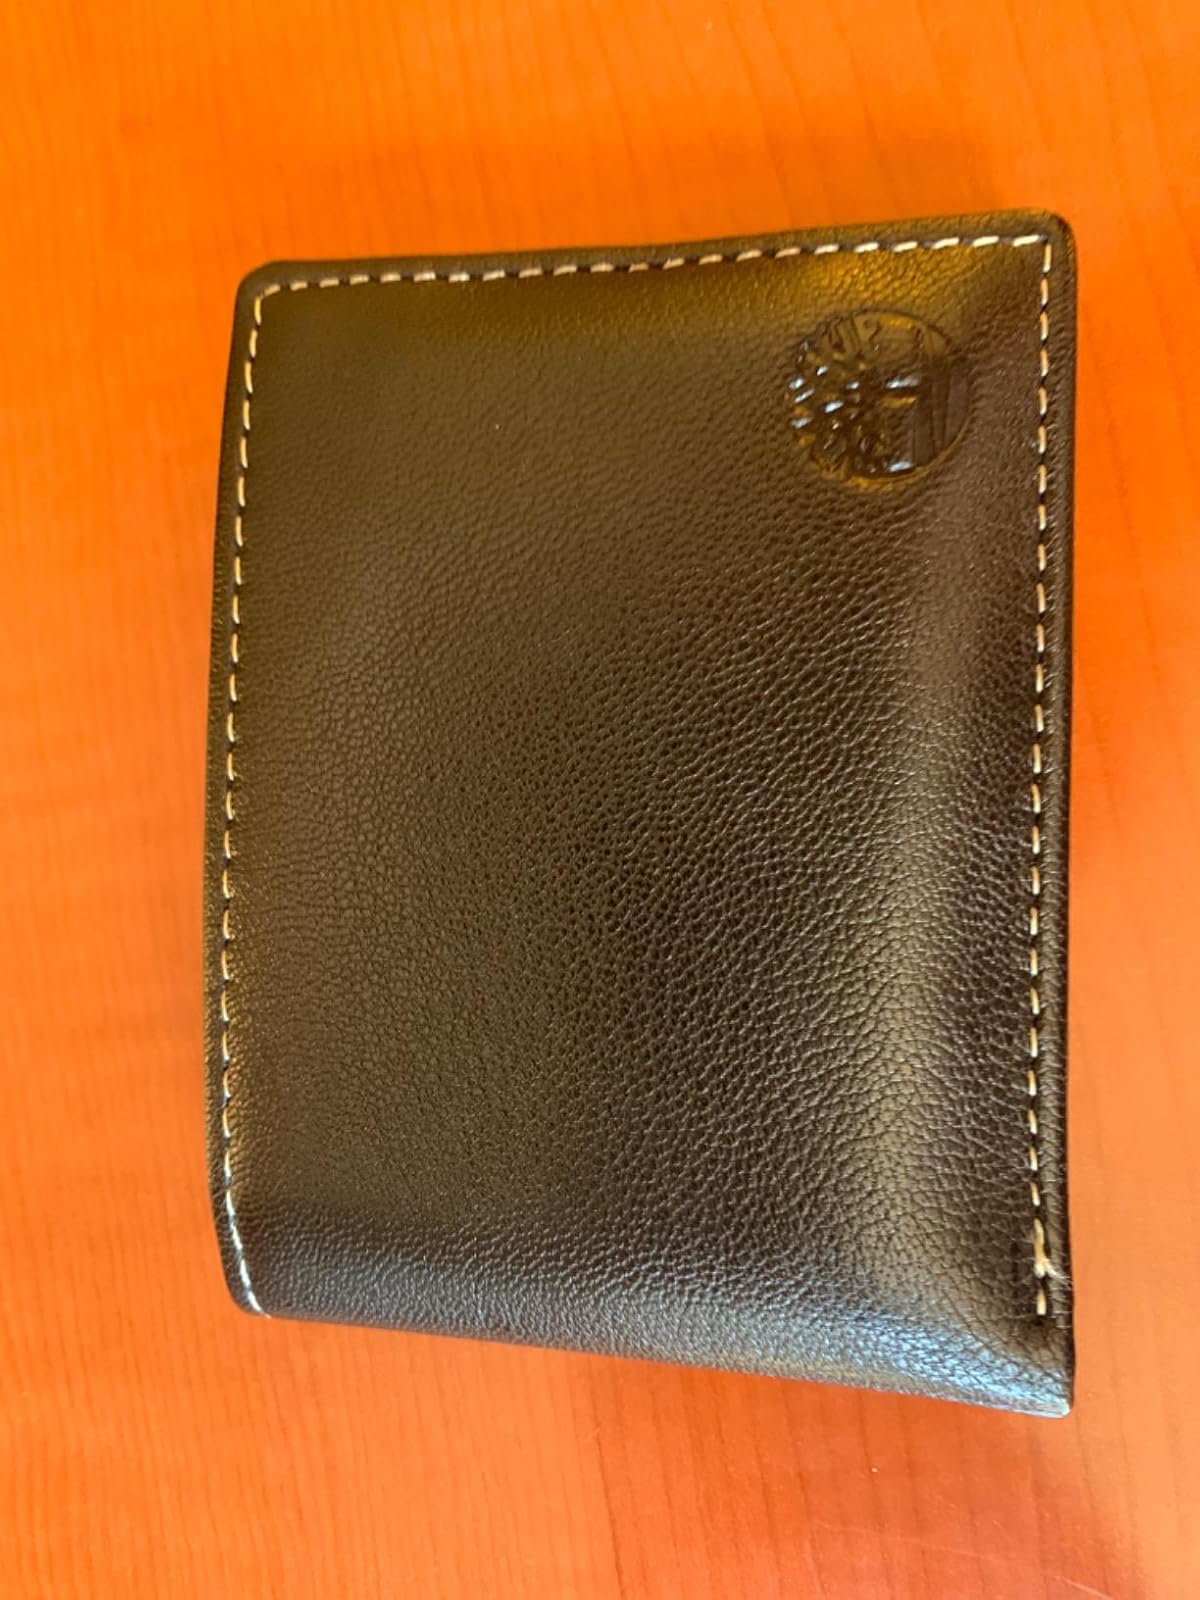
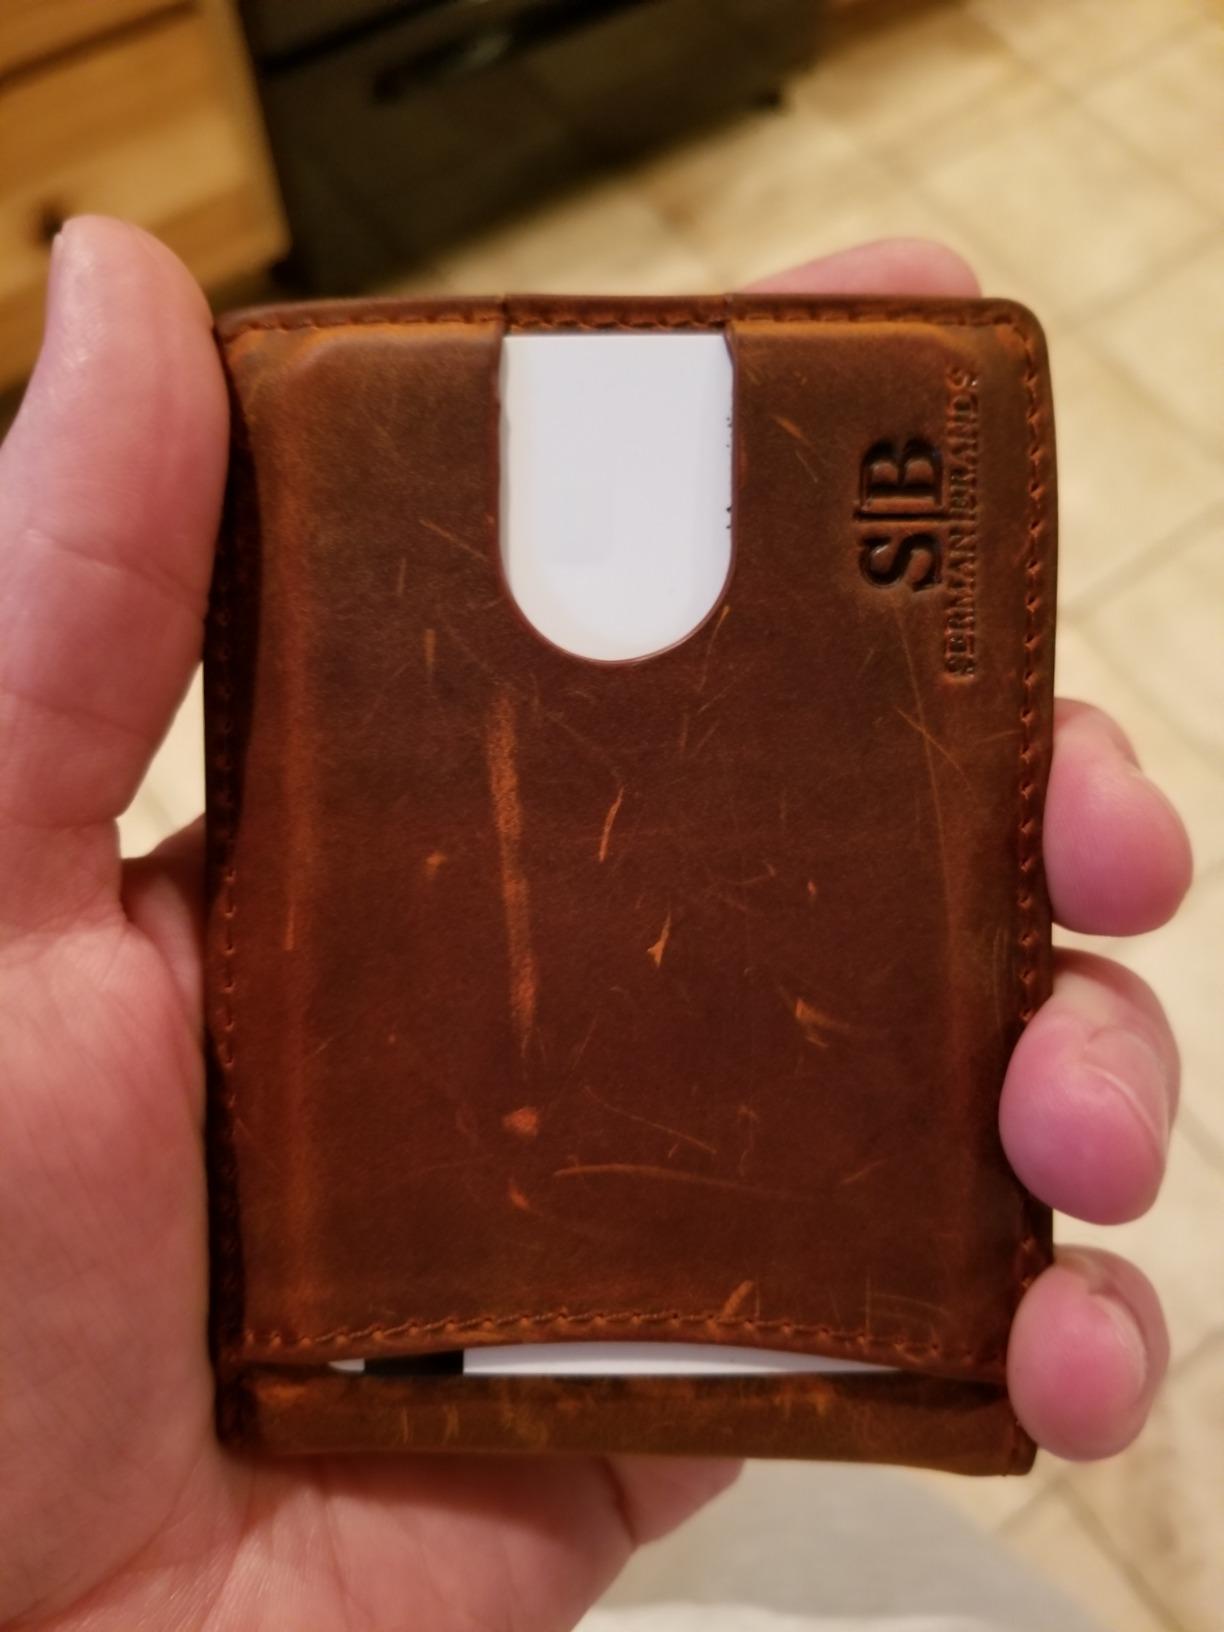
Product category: accessories_wallet
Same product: no